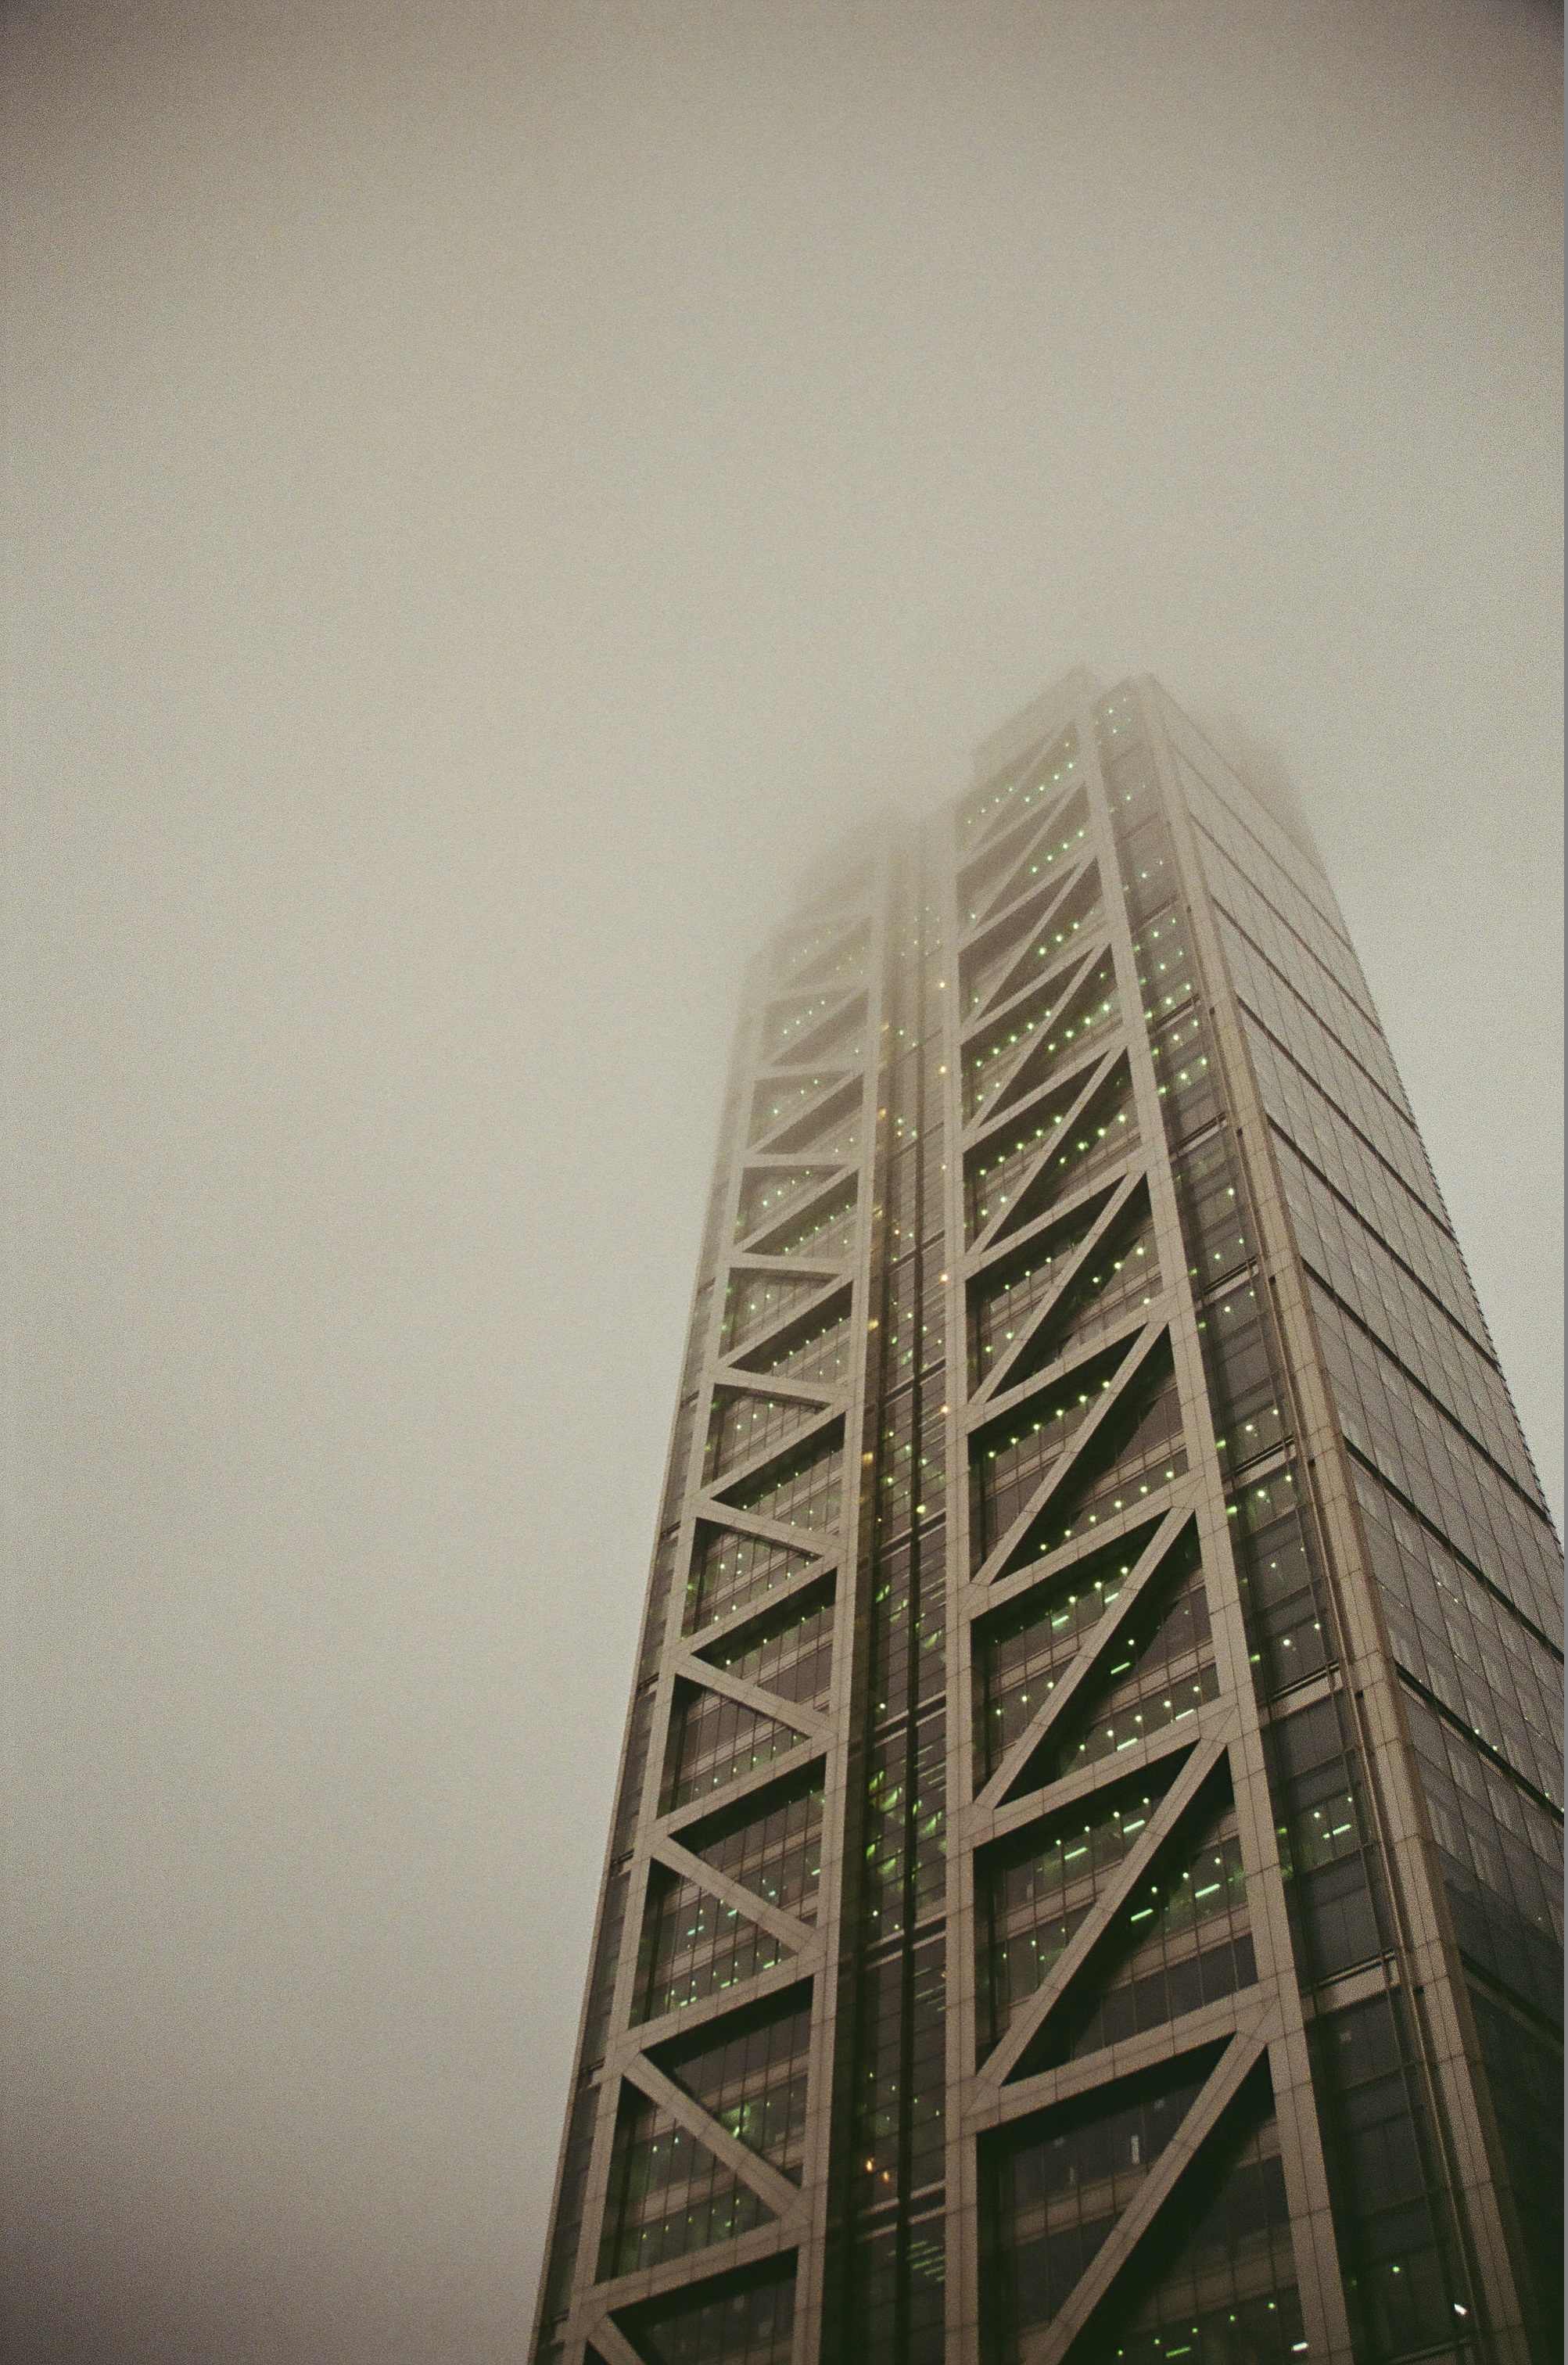
architecture, white, skyscraper, line, monochrome, tower block, symmetry, shape, condominium, atmospheric phenomenon